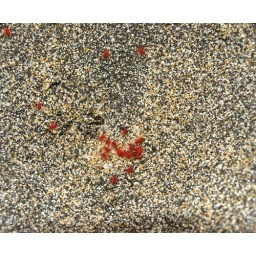
Red Bugs in yellow sand